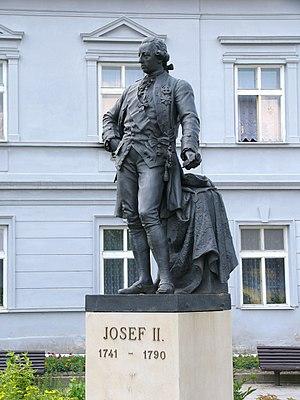
Joseph de Lorraine, puis Joseph II, né à Vienne le 13 mars 1741 et décédé dans la même ville le 20 février 1790, est le fils aîné de l'empereur François de Lorraine et de Marie-Thérèse d'Autriche ; à la mort de son père en 1765, il est élu empereur des Romains et devient corégent des possessions héréditaires des Habsbourg d'Autriche dont il hérite en 1780, à la mort de sa mère.